Question: Please indicate a possible affordance area of the baseball bat that can be used for swinging
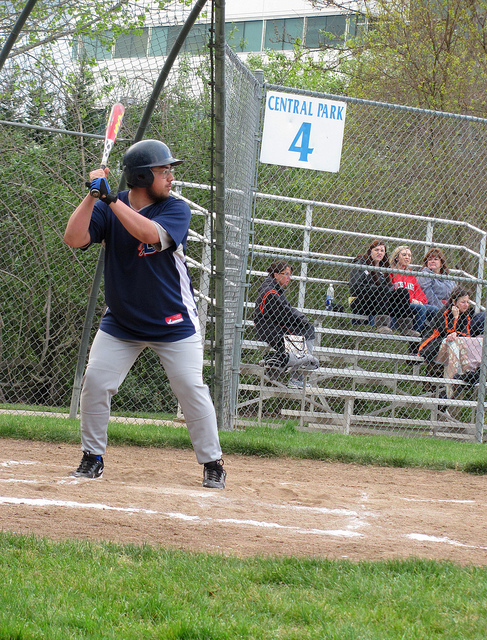
Answer: [92.889, 132.056, 117.889, 173.944]